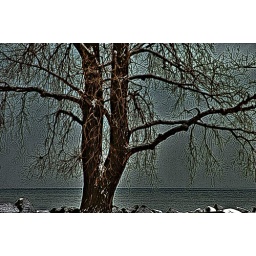
tree and rocks near dempster street beach, evanston 4-1 full